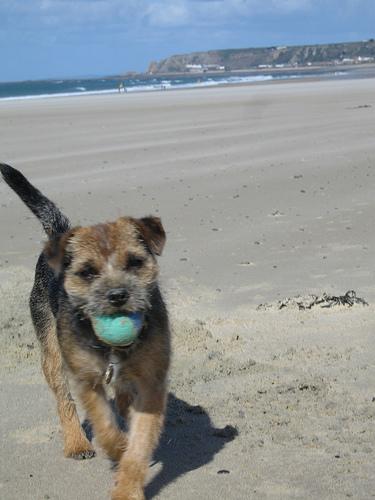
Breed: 206-n000007-Border_terrier